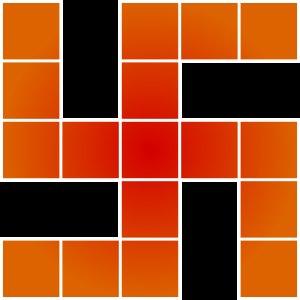
Le svastika ou swastika, 卐, mot sanskrit dérivé de su et de asti, avec la variante orthographique sauvastika parfois attribuée à son symétrique 卍, est un symbole que l'on retrouve en Europe, en Afrique, en Océanie, aux Amériques et en Asie jusqu'en Extrême-Orient. Il apparaît à l'époque néolithique pour la première fois dans la préécriture de la culture de Vinča. Cette ubiquité temporelle et spatiale lui a parfois valu le nom de « symbole universel ». On peut le décrire comme une croix composée de quatre potences prenant chacune la forme d'un gamma grec en capitale, d'où le nom de croix gammée qui lui est parfois donné.